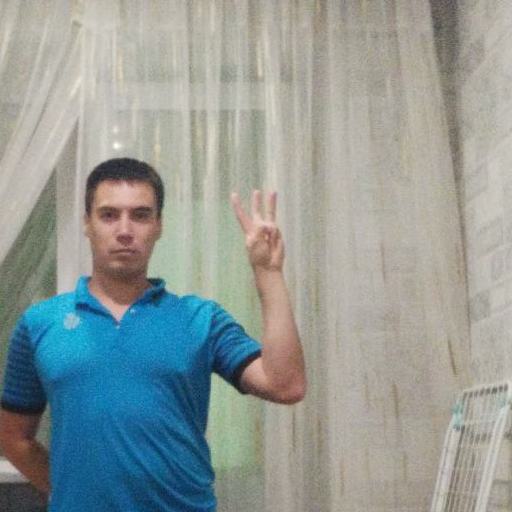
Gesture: three